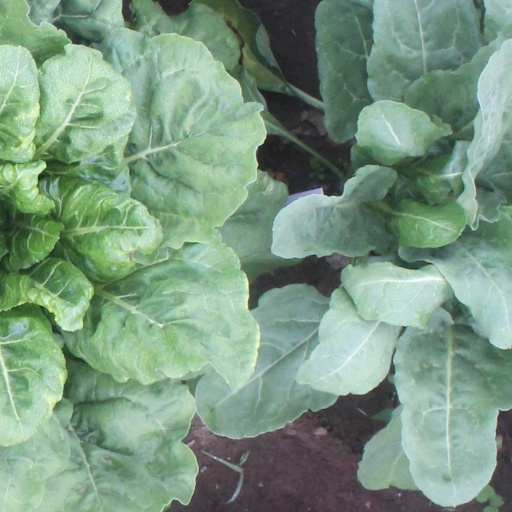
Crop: sugar beet